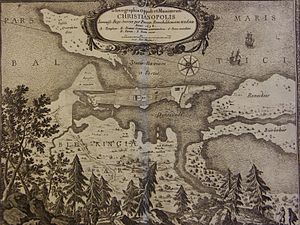
Kristianopel
Kort over Christianopel
Kristianopel eller Christianopel grundlagdes 1599 af Christian 4. som et dansk fæstningsværk ved Øster Herred og Blekinges yderste grænse mod Sverige, i nærheden af den tidligere by Avskær. Avskær og den nærliggende Lyckebys Købstadspriviligier blev i 1600 overført til den nye by, som i begyndelsen kaldtes Styr-Kalmar, da den var anlagt for at kontrollere fæstningen Kalmar, men senere fik navnet Christianopel. Fæstningsbyen blev bygget på en lang, smal ø eller tange i Kalmarsund, hvor den skulle være nem at forsvare. I 1606 blev den befæstet, og herfra stammer den endnu bevarede gamle bymur. Den var omgivet af en 4 til 6 meter høj stenmur med bastioner og volde.